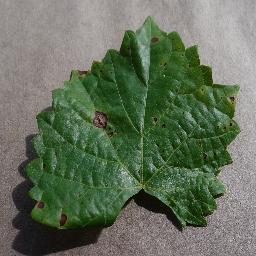
Label: Grape___Black_rot